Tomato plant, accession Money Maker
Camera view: vertical (180 deg); turntable rotation: 270 degrees
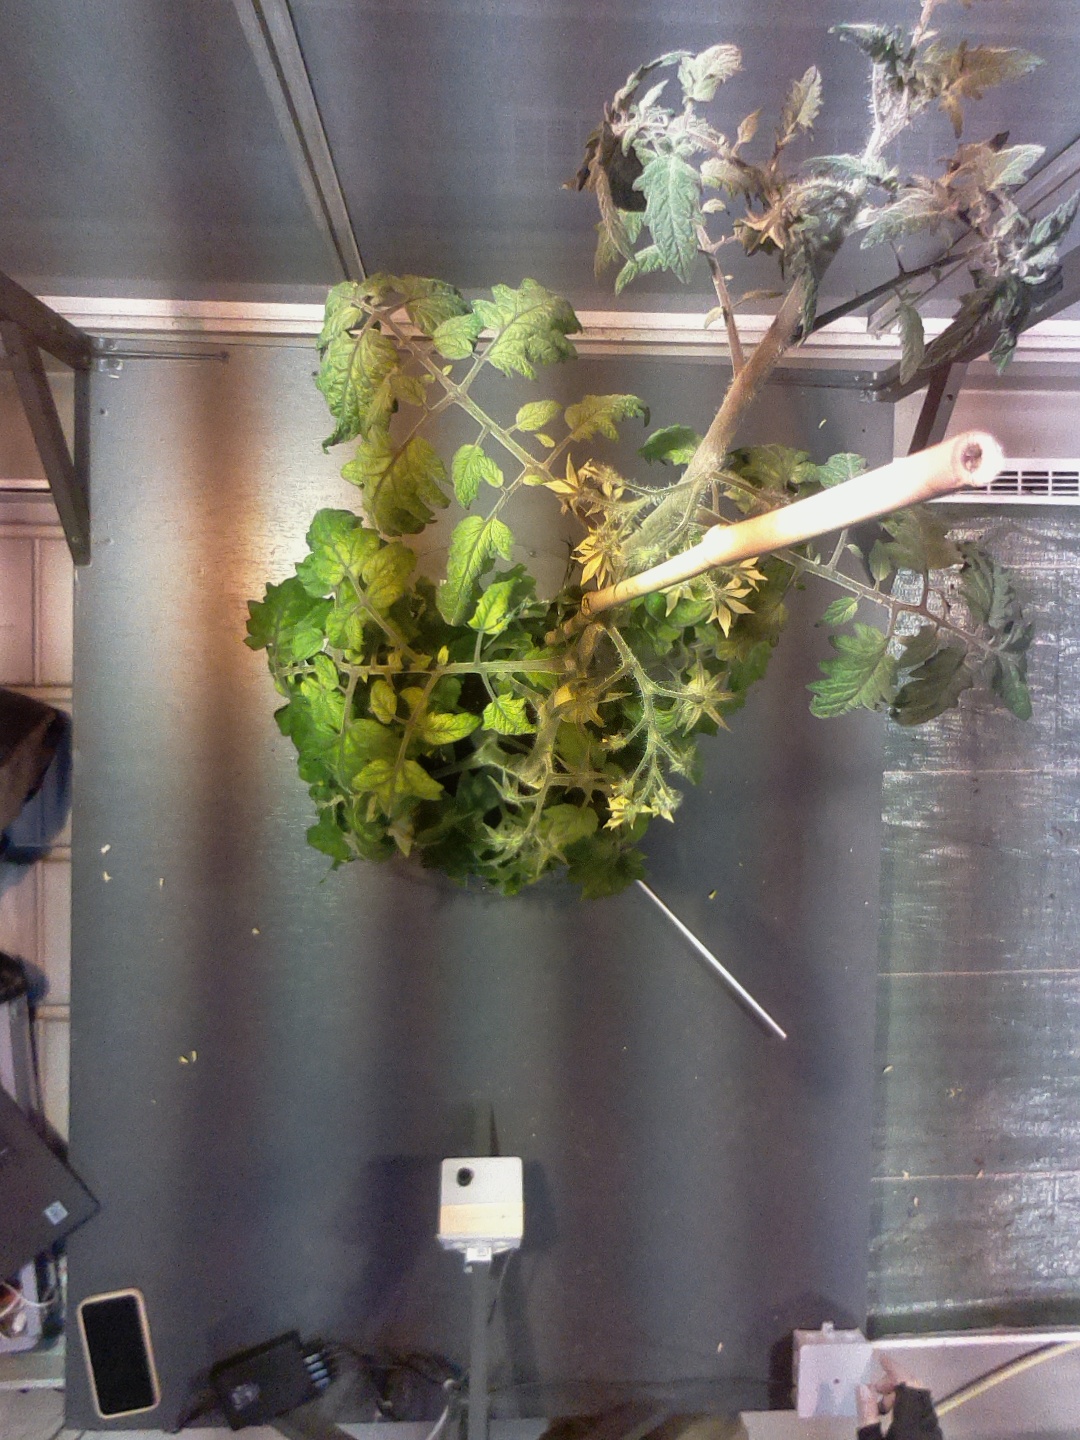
BBCH growth stage 71: 10%-20% of final fruit size